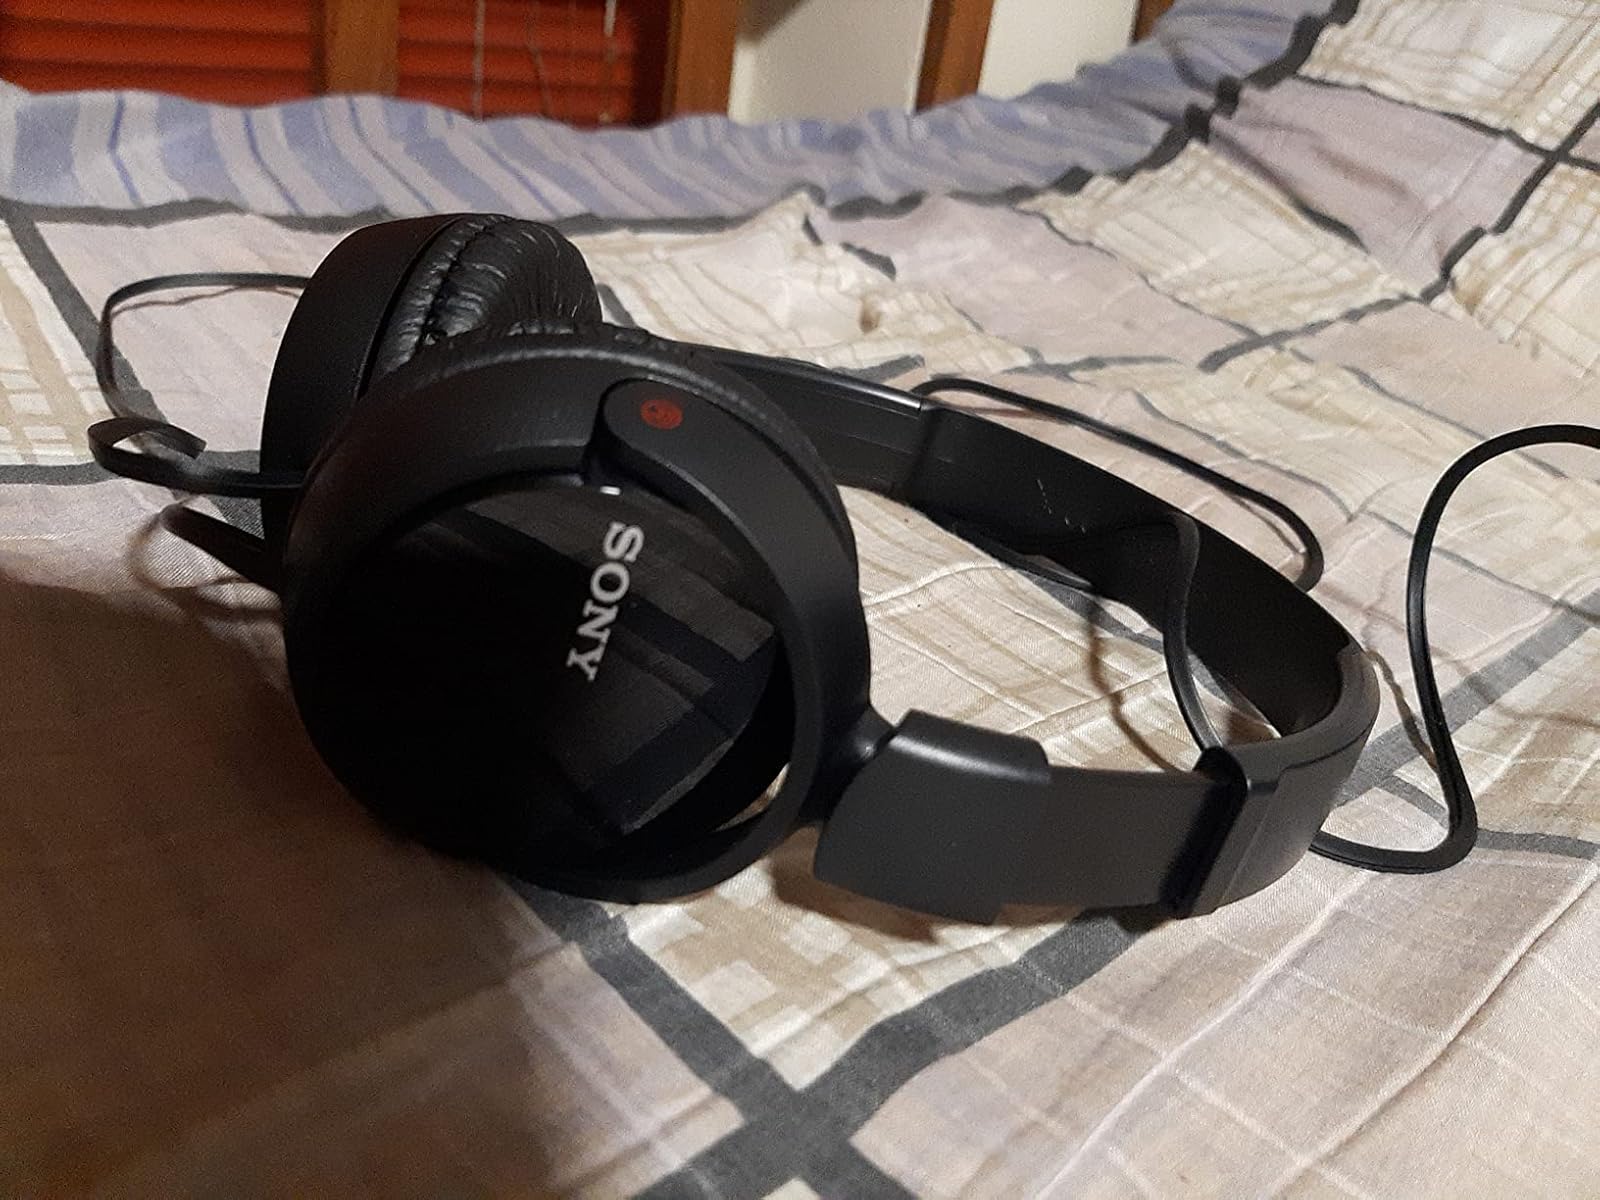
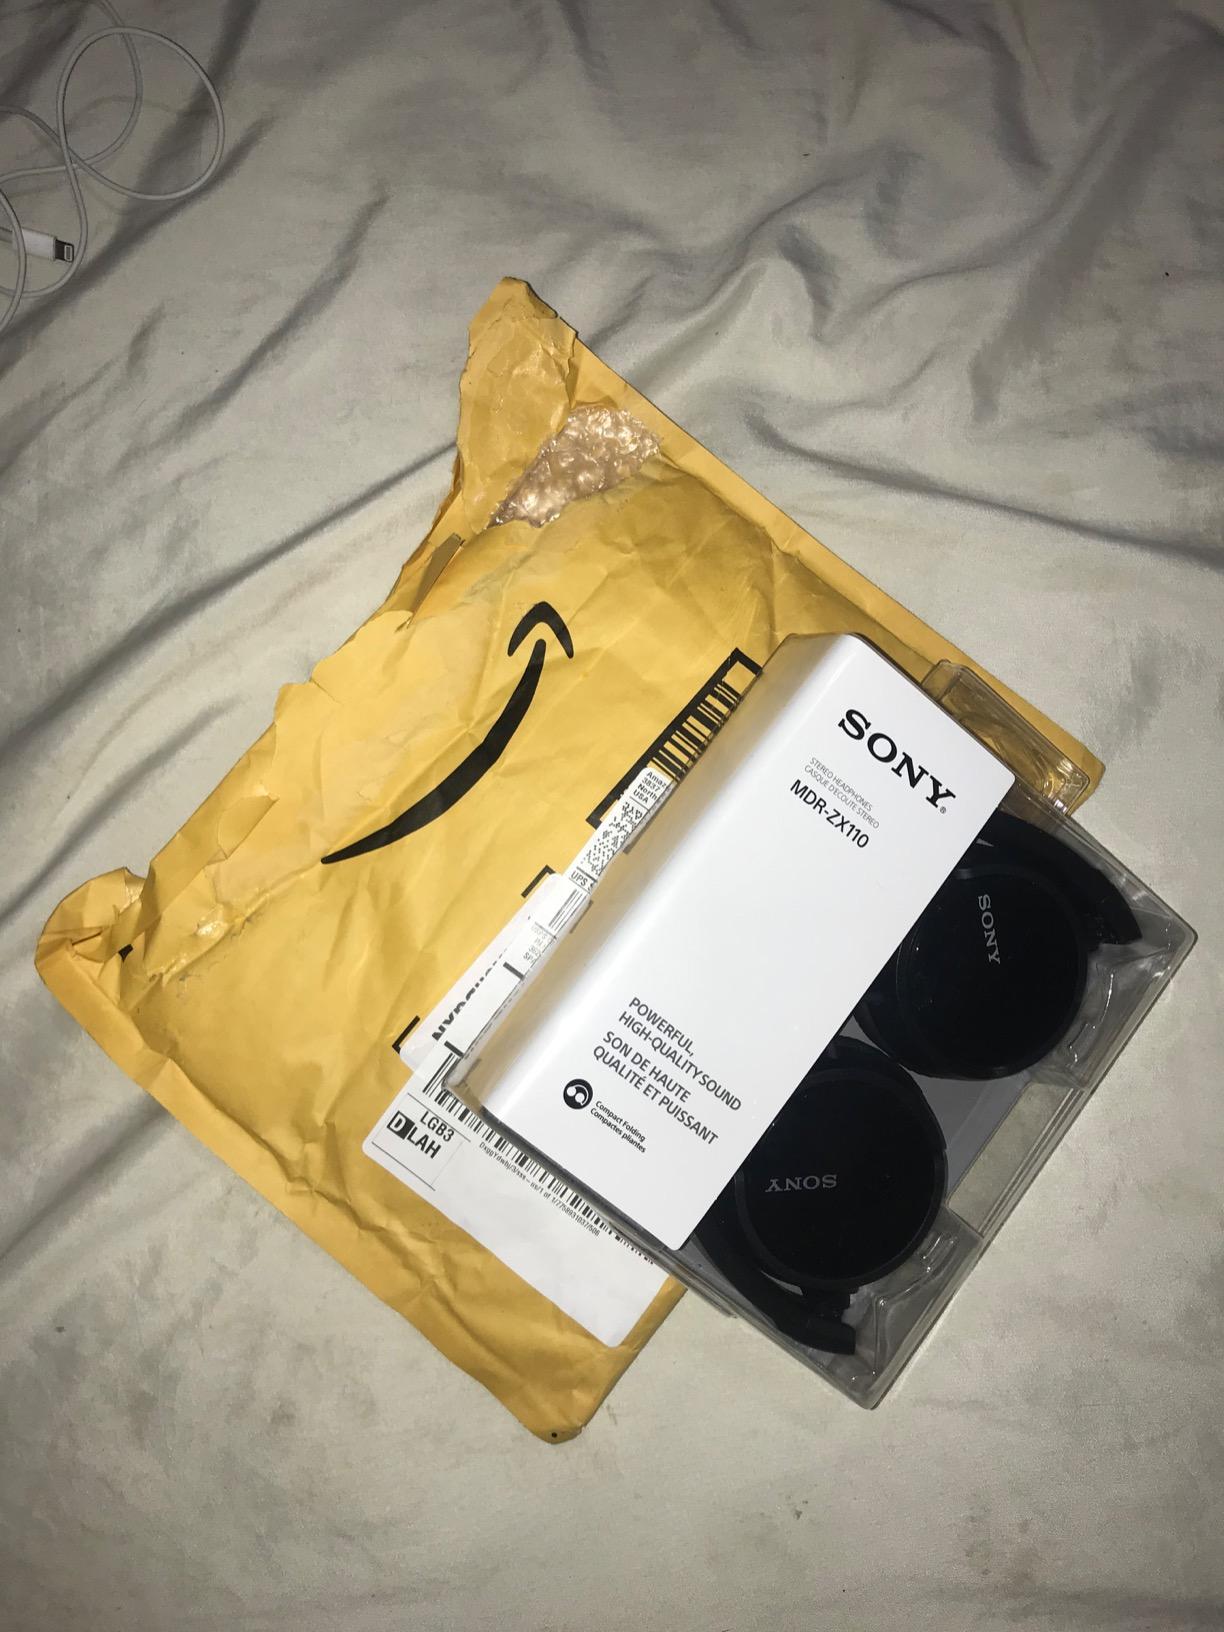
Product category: headphones
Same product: yes